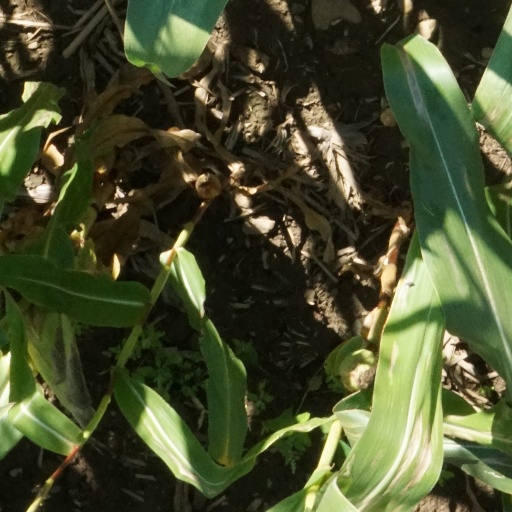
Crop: maize; corn